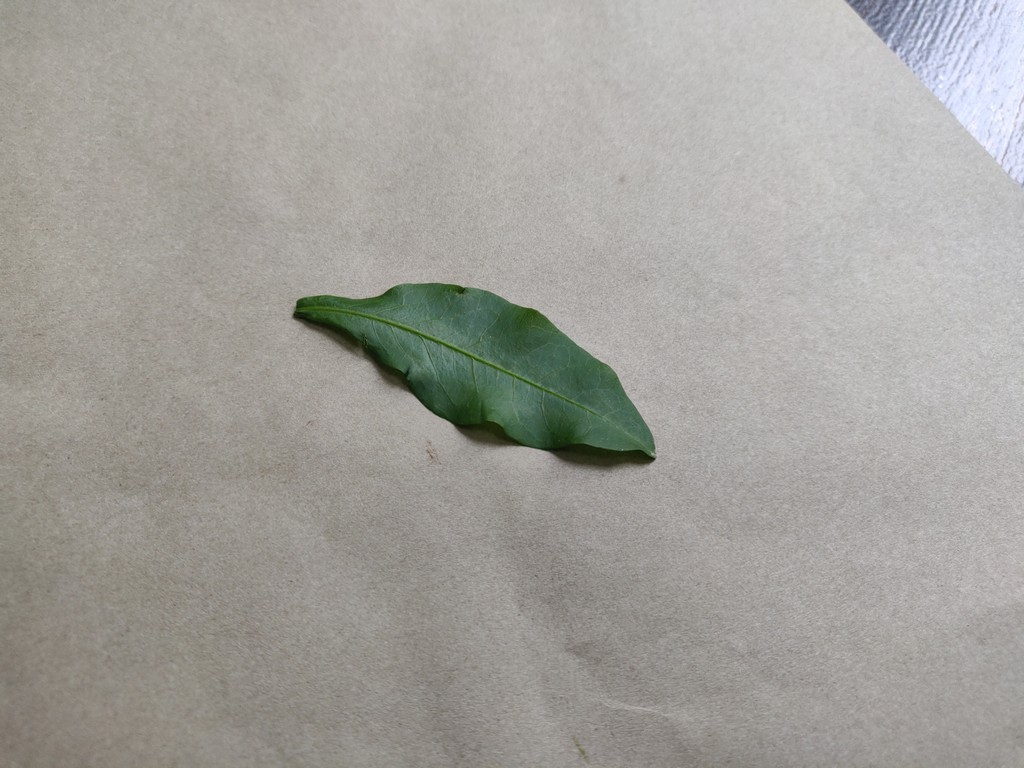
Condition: Healthy
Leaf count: single
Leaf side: front